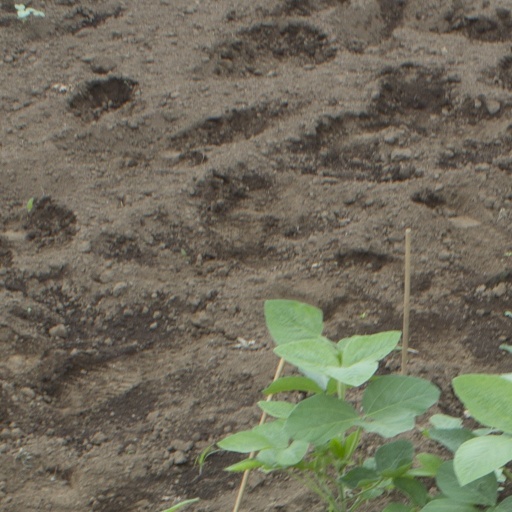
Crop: soybean